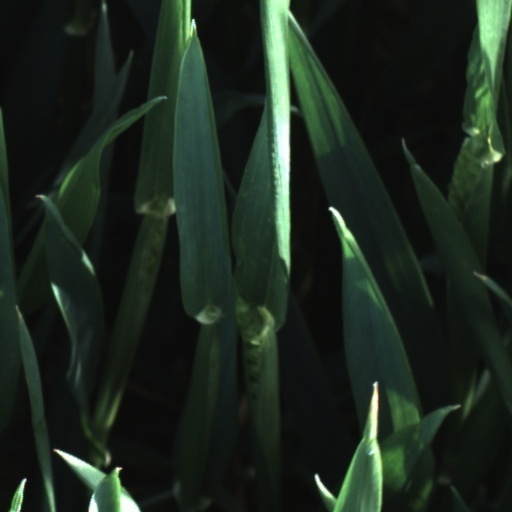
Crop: wheat